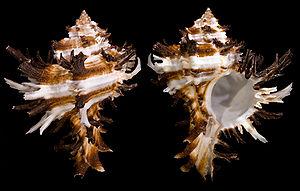
Hexaplex cichoreum (Murex endive) Localité
Hexaplex est un genre de mollusques gastéropodes de la famille des Muricidae.
Muricidae est une famille de mollusques gastéropodes prédateurs.
Hexaplex cichoreum, le murex endive, est une espèce de mollusque gastéropode appartenant à la famille des Muricidae. Espèce non dangereuse et non inscrite sur la liste des espèces menacées.